Eudaimonia

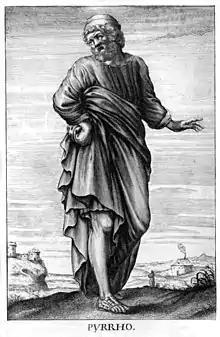
Pyrrho

Aristotle's account is articulated in the "Nicomachean Ethics" and the "Eudemian Ethics". In outline, for Aristotle, eudaimonia involves activity, exhibiting virtue ("aretē" sometimes translated as excellence) in accordance with reason. This conception of eudaimonia derives from Aristotle's essentialist understanding of human nature, the view that reason ("logos" sometimes translated as rationality) is unique to human beings and that the ideal function or work ("ergon") of a human being is the fullest or most perfect exercise of reason. Basically, well-being (eudaimonia) is gained by proper development of one's highest and most human capabilities and human beings are "the rational animal". It follows that eudaimonia for a human being is the attainment of excellence ("areté") in reason.